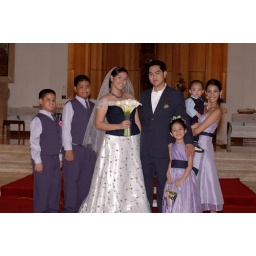
Coin bearer, ring bearer, flower girl and bible bearer (being carried by her mom)